Evo, Hämeenlinna

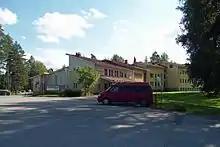
A forestry school of Evo

Evo is a village located along the main road 53 in the former municipality of Lammi, now part of the city of Hämeenlinna in the region of Tavastia Proper, Finland. It has a lot of tourism and recreational activities related to the nearby forest nature. The local camping area was established in 1994, and it extends to the area of Lammi and Padasjoki.